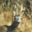
Label: deer